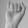
ASL letter: I